Andén

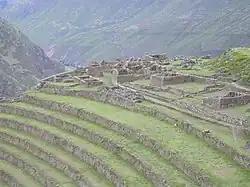
Andenes in the Sacred Valley at Pisac, Peru

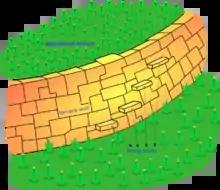
Diagram of Inca engineering of andenes

An andén (plural andenes), Spanish for "platform", is a stair-step like terrace dug into the slope of a hillside for agricultural purposes. The term is most often used to refer to the terraces built by pre-Columbian cultures in the Andes mountains of South America. Andenes had several functions, the most important of which was to increase the amount of cultivatable land available to farmers by leveling a planting area for crops. The best known andenes are in Peru, especially in the Sacred Valley near the Inca capital of Cuzco and in the Colca Canyon. Many andenes have survived for more than 500 years and are still in use by farmers throughout the region.